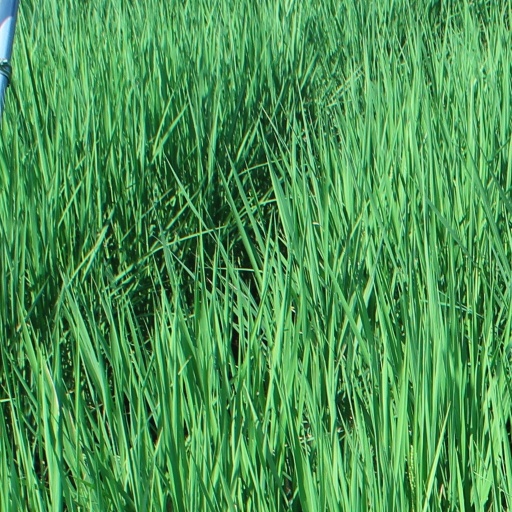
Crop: rice